The Bay of Death

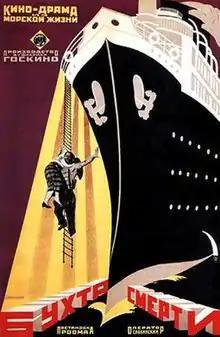

The Bay of Death is a 1926 Soviet silent drama film directed by Abram Room.